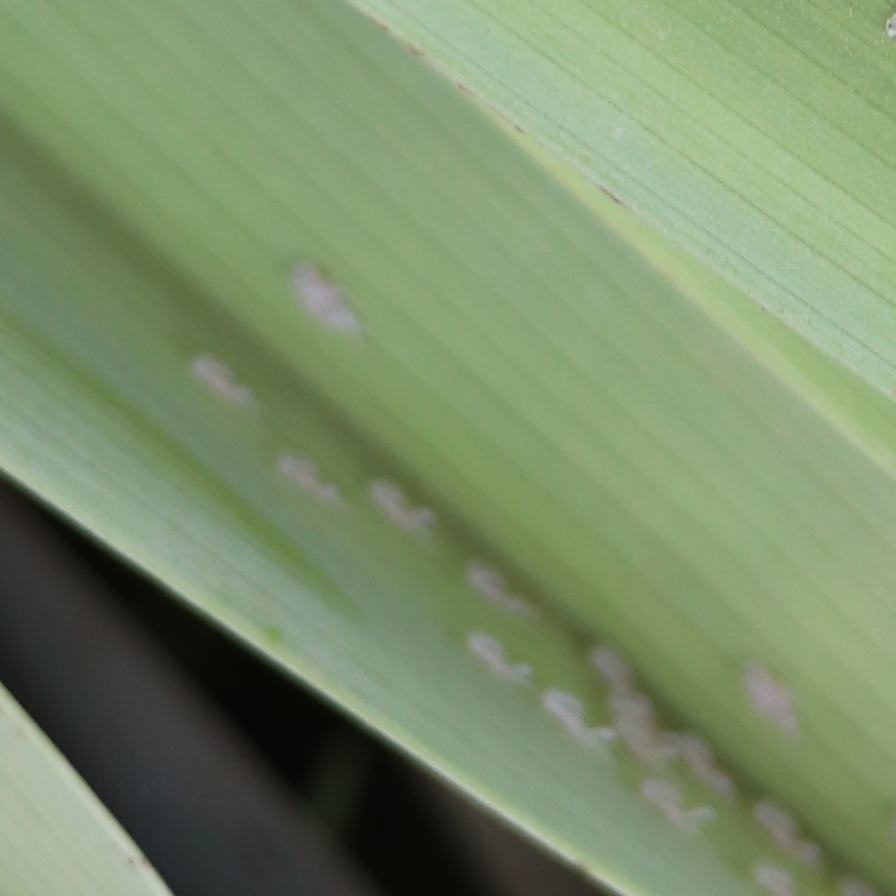
Label: Bug